Helgeland Bridge

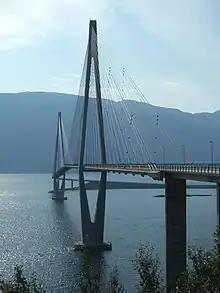
The Helgeland bridge connecting Alsta island to the mainland.

The Helgeland Bridge was designed by Holger S. Svensson. Construction began in 1989 and it was finished in 1991. The bridge officially opened in July 1991. The construction cost was . The bridge was a toll bridge until 23 June 2005.